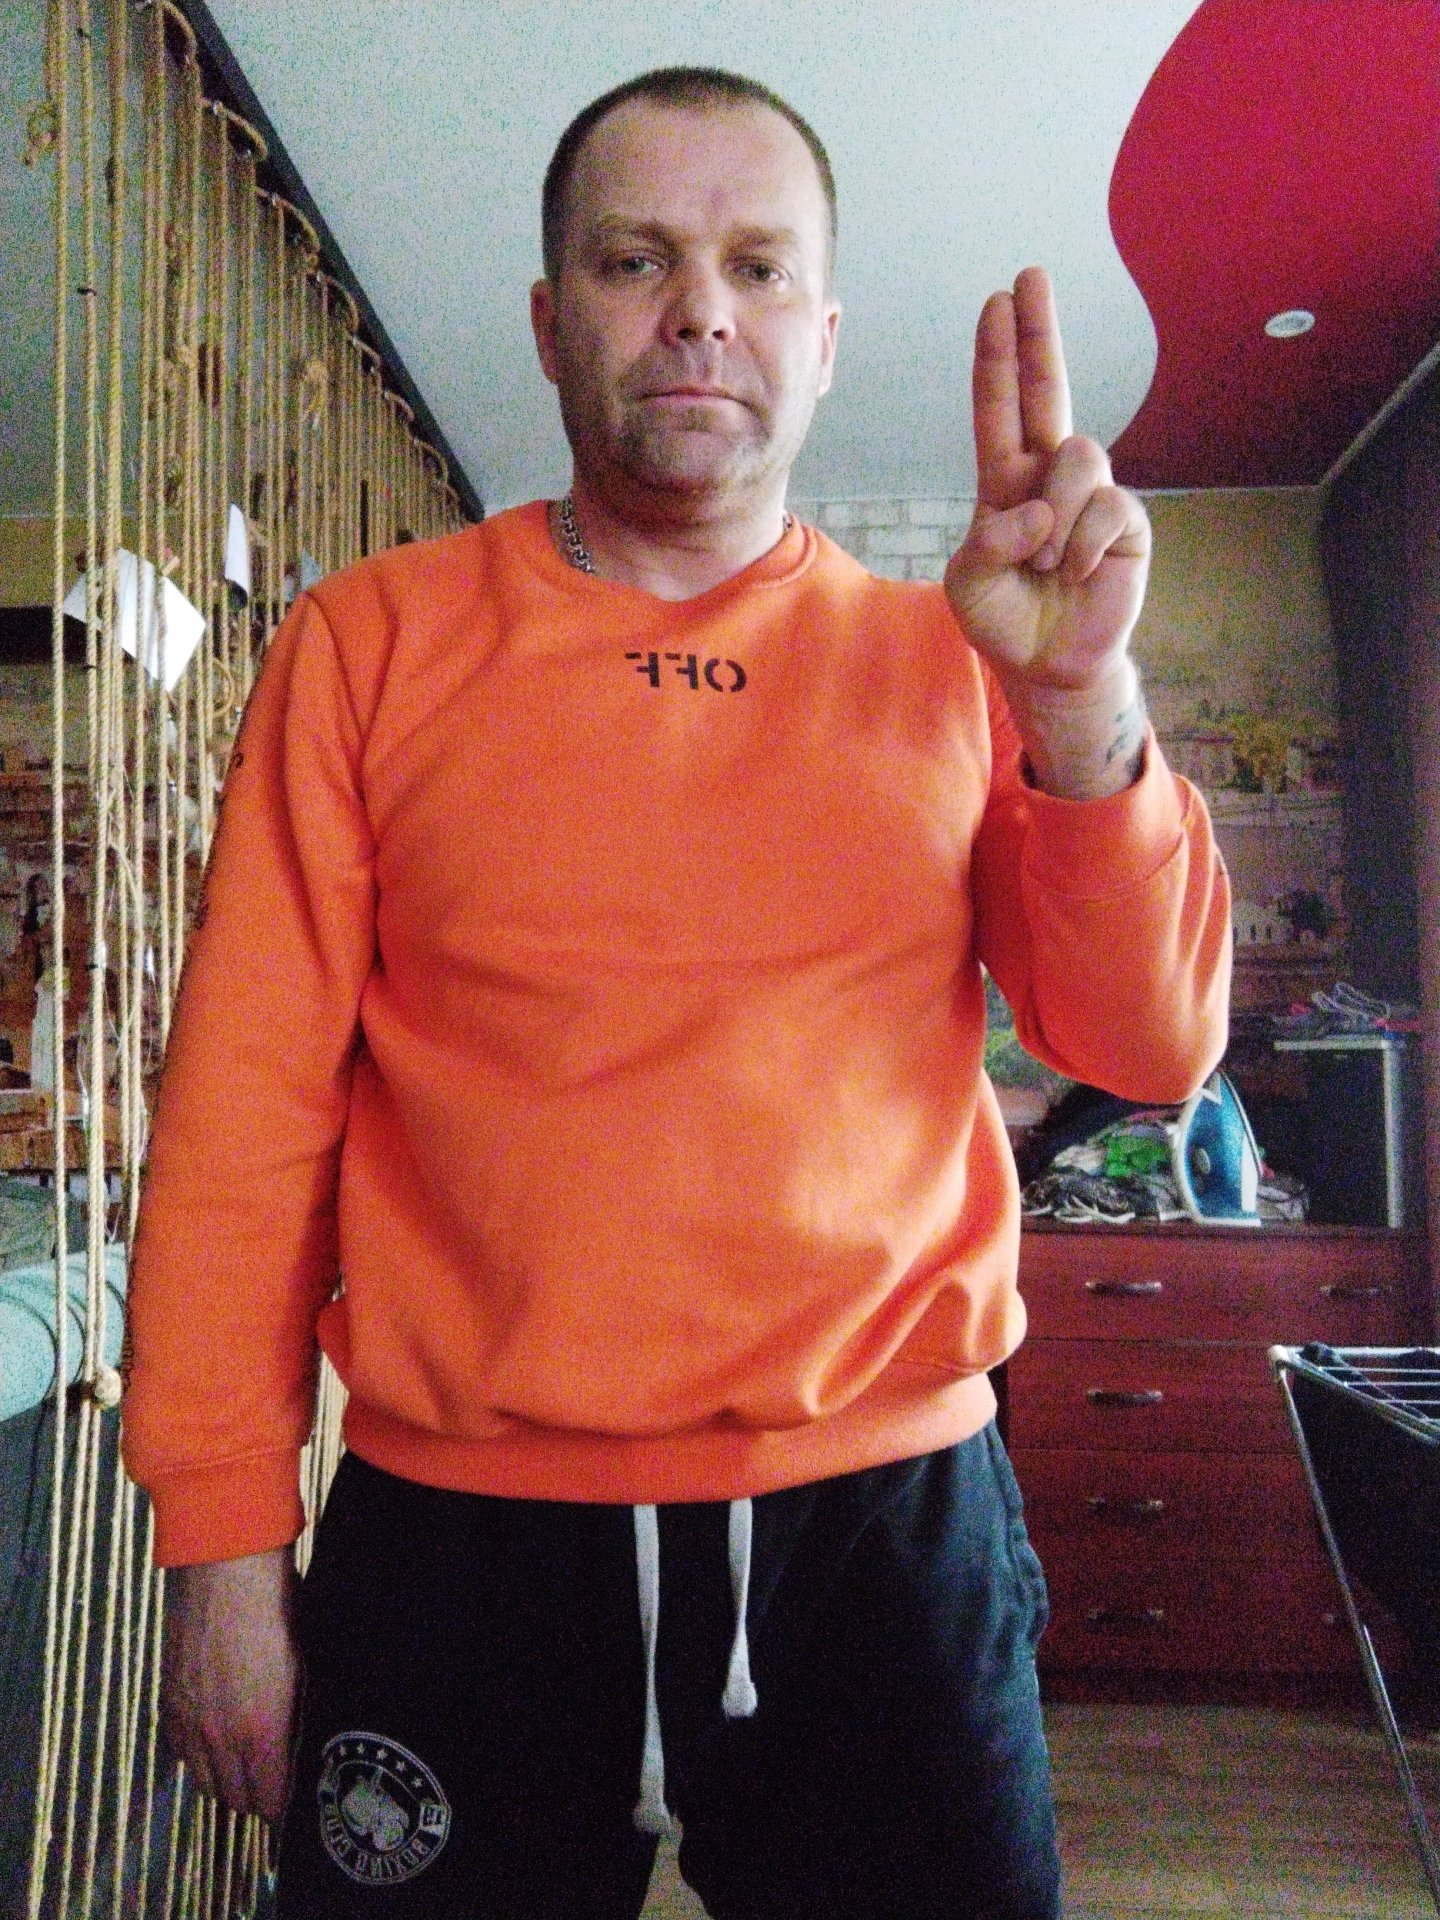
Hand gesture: two_up